Descubierta and Atrevida

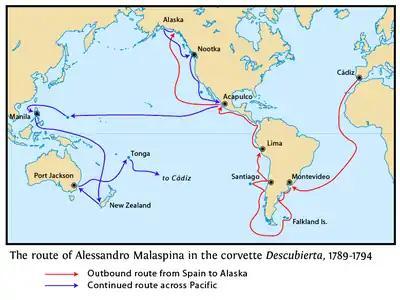
This map shows the route of Malaspina's ship "Descubierta" with the return to Spain from Tonga omitted. The route of Bustamante's "Atrevida" was mostly the same, but deviated in some places.

Descubierta and Atrevida were twin corvettes of the Spanish Navy, custom-designed as identical special exploration and scientific research vessels. They were built at the same time for the Malaspina Expedition. Under the command of Alejandro Malaspina ("Descubierta") and José de Bustamante y Guerra ("Atrevida") the two vessels sailed from Spain to the Pacific Ocean, conducting a thorough examination of the internal politics of the American Spanish Empire and the Philippines. They explored the coast of Alaska and worked to reinforce Spain's claim to the Pacific Northwest in the aftermath of the Nootka Crisis. After crossing the Pacific Ocean, the colonial government in the Philippines was examined. Exploration and diplomatic reconnaissance followed, with stops in Qing dynasty-era China, New Zealand, Australia, and Tonga.